1983 Washington Redskins season

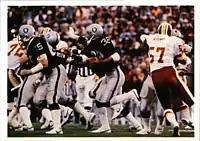
The Redskins playing against the Raiders in Super Bowl XVIII.

The Washington Redskins season was the franchise's 52nd season in the National Football League (NFL) and their 47th in Washington, D.C. The season began with the team trying to win consecutive Super Bowls, following their victory in Super Bowl XVII against the Miami Dolphins. Washington's 14–2 record was a franchise record and the best in the NFL. Their two losses were by a combined 2 points. Though the Redskins won the NFC Championship and advanced to a second consecutive Super Bowl, they were blown out by the Los Angeles Raiders 38–9 despite being 3-point favorites. They were the first defending Super Bowl champions to qualify for the playoffs since the 1979 Pittsburgh Steelers.